Bombing of Okazaki in World War II

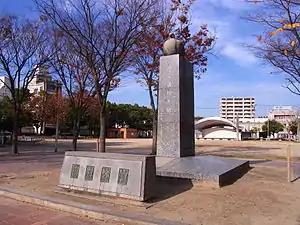
Memorial to the victims of the Okazaki Air Raid of 1945

The was part of the strategic bombing air raids on Japan campaign waged by the United States against military and civilian targets and population centers during the Japan home islands campaign in the closing stages of the Pacific War.